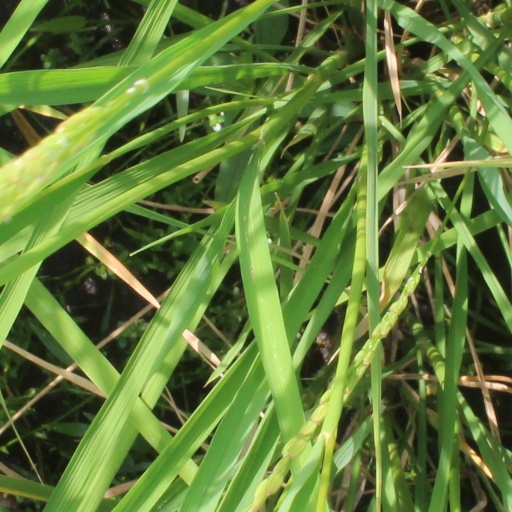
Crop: rice